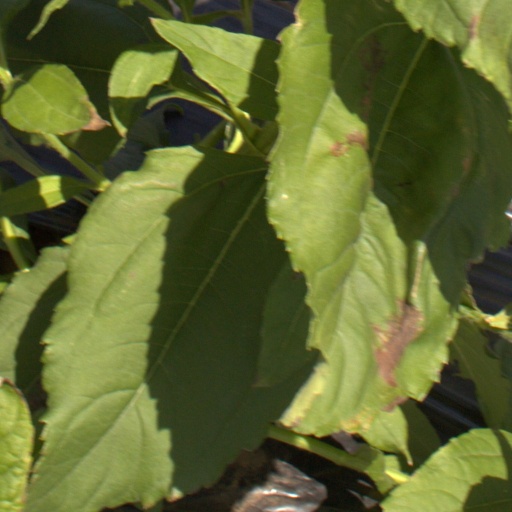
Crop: Jerusalem artichoke